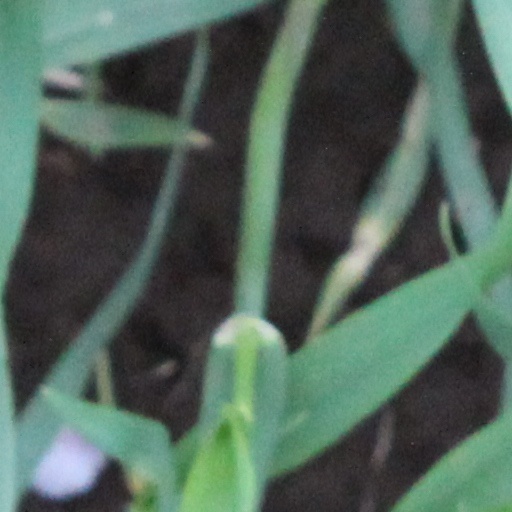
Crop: wheat